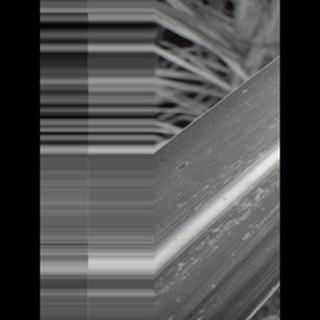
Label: sugarcane_rust